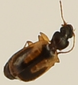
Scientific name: Axinopalpus biplagiatus
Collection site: Central Plains Experimental Range NEON (CPER), plot CPER_006